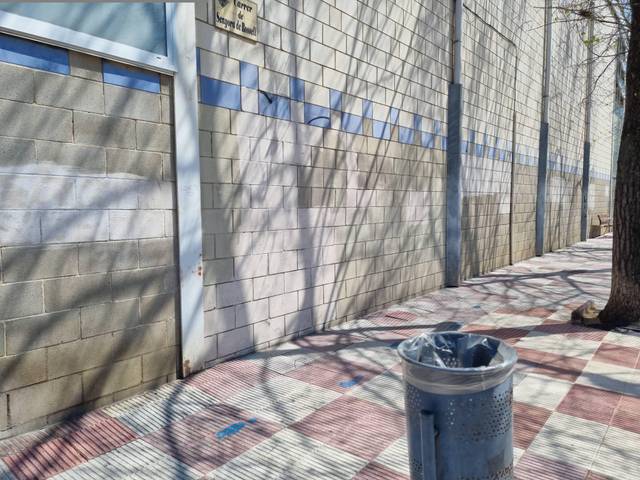
Region: Spain
Coordinates: 41.705, 2.84